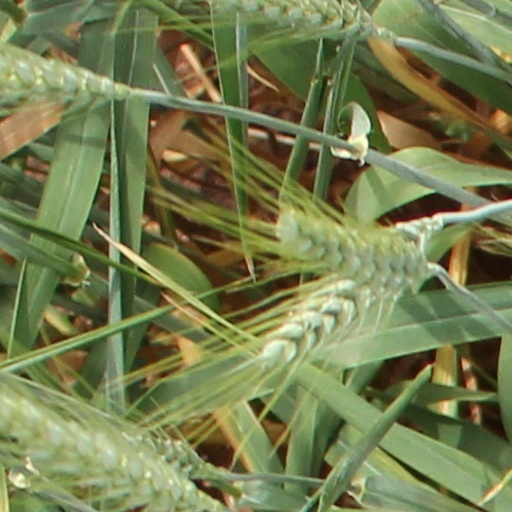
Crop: wheat